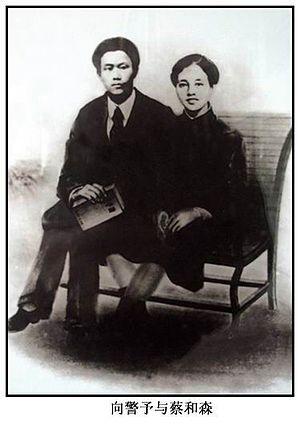
Xiang Jingyu est une militante féministe et communiste chinoise, issue de la minorité tujia, née en 1895 dans le xian de Xupu dans le Hunan en Chine, morte le 1ᵉʳ mai 1928.